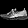
Label: Sneaker